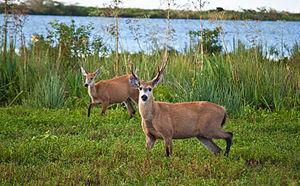
Le Gran Chaco est une des principales régions géographiques d'Amérique du Sud, située dans le Cône Sud, elle s'étend en partie sur les territoires de l'Argentine, de la Bolivie, du Brésil et du Paraguay, entre les rivières Paraguay et Paraná à l'est, et l'Altiplano andin à l'ouest. Chaco est un terme qui provient du quechua chaku et qui signifie : « chasse »
Les parcs nationaux d'Argentine constituent un réseau de 37 parcs nationaux en Argentine. Les parcs couvrent une grande variété d'habitats naturels, du Parc national Baritú à la frontière avec la Bolivie jusqu'au Parc national Tierra del Fuego à l'extrémité sud du continent.
Les Esteros del Iberá ou Étangs de l'Iberá sont un vaste réseau de marécages et d'étangs qui s'étendent sur 15 000 à 25 000 km² dans la province de Corrientes, au nord-est de l'Argentine.